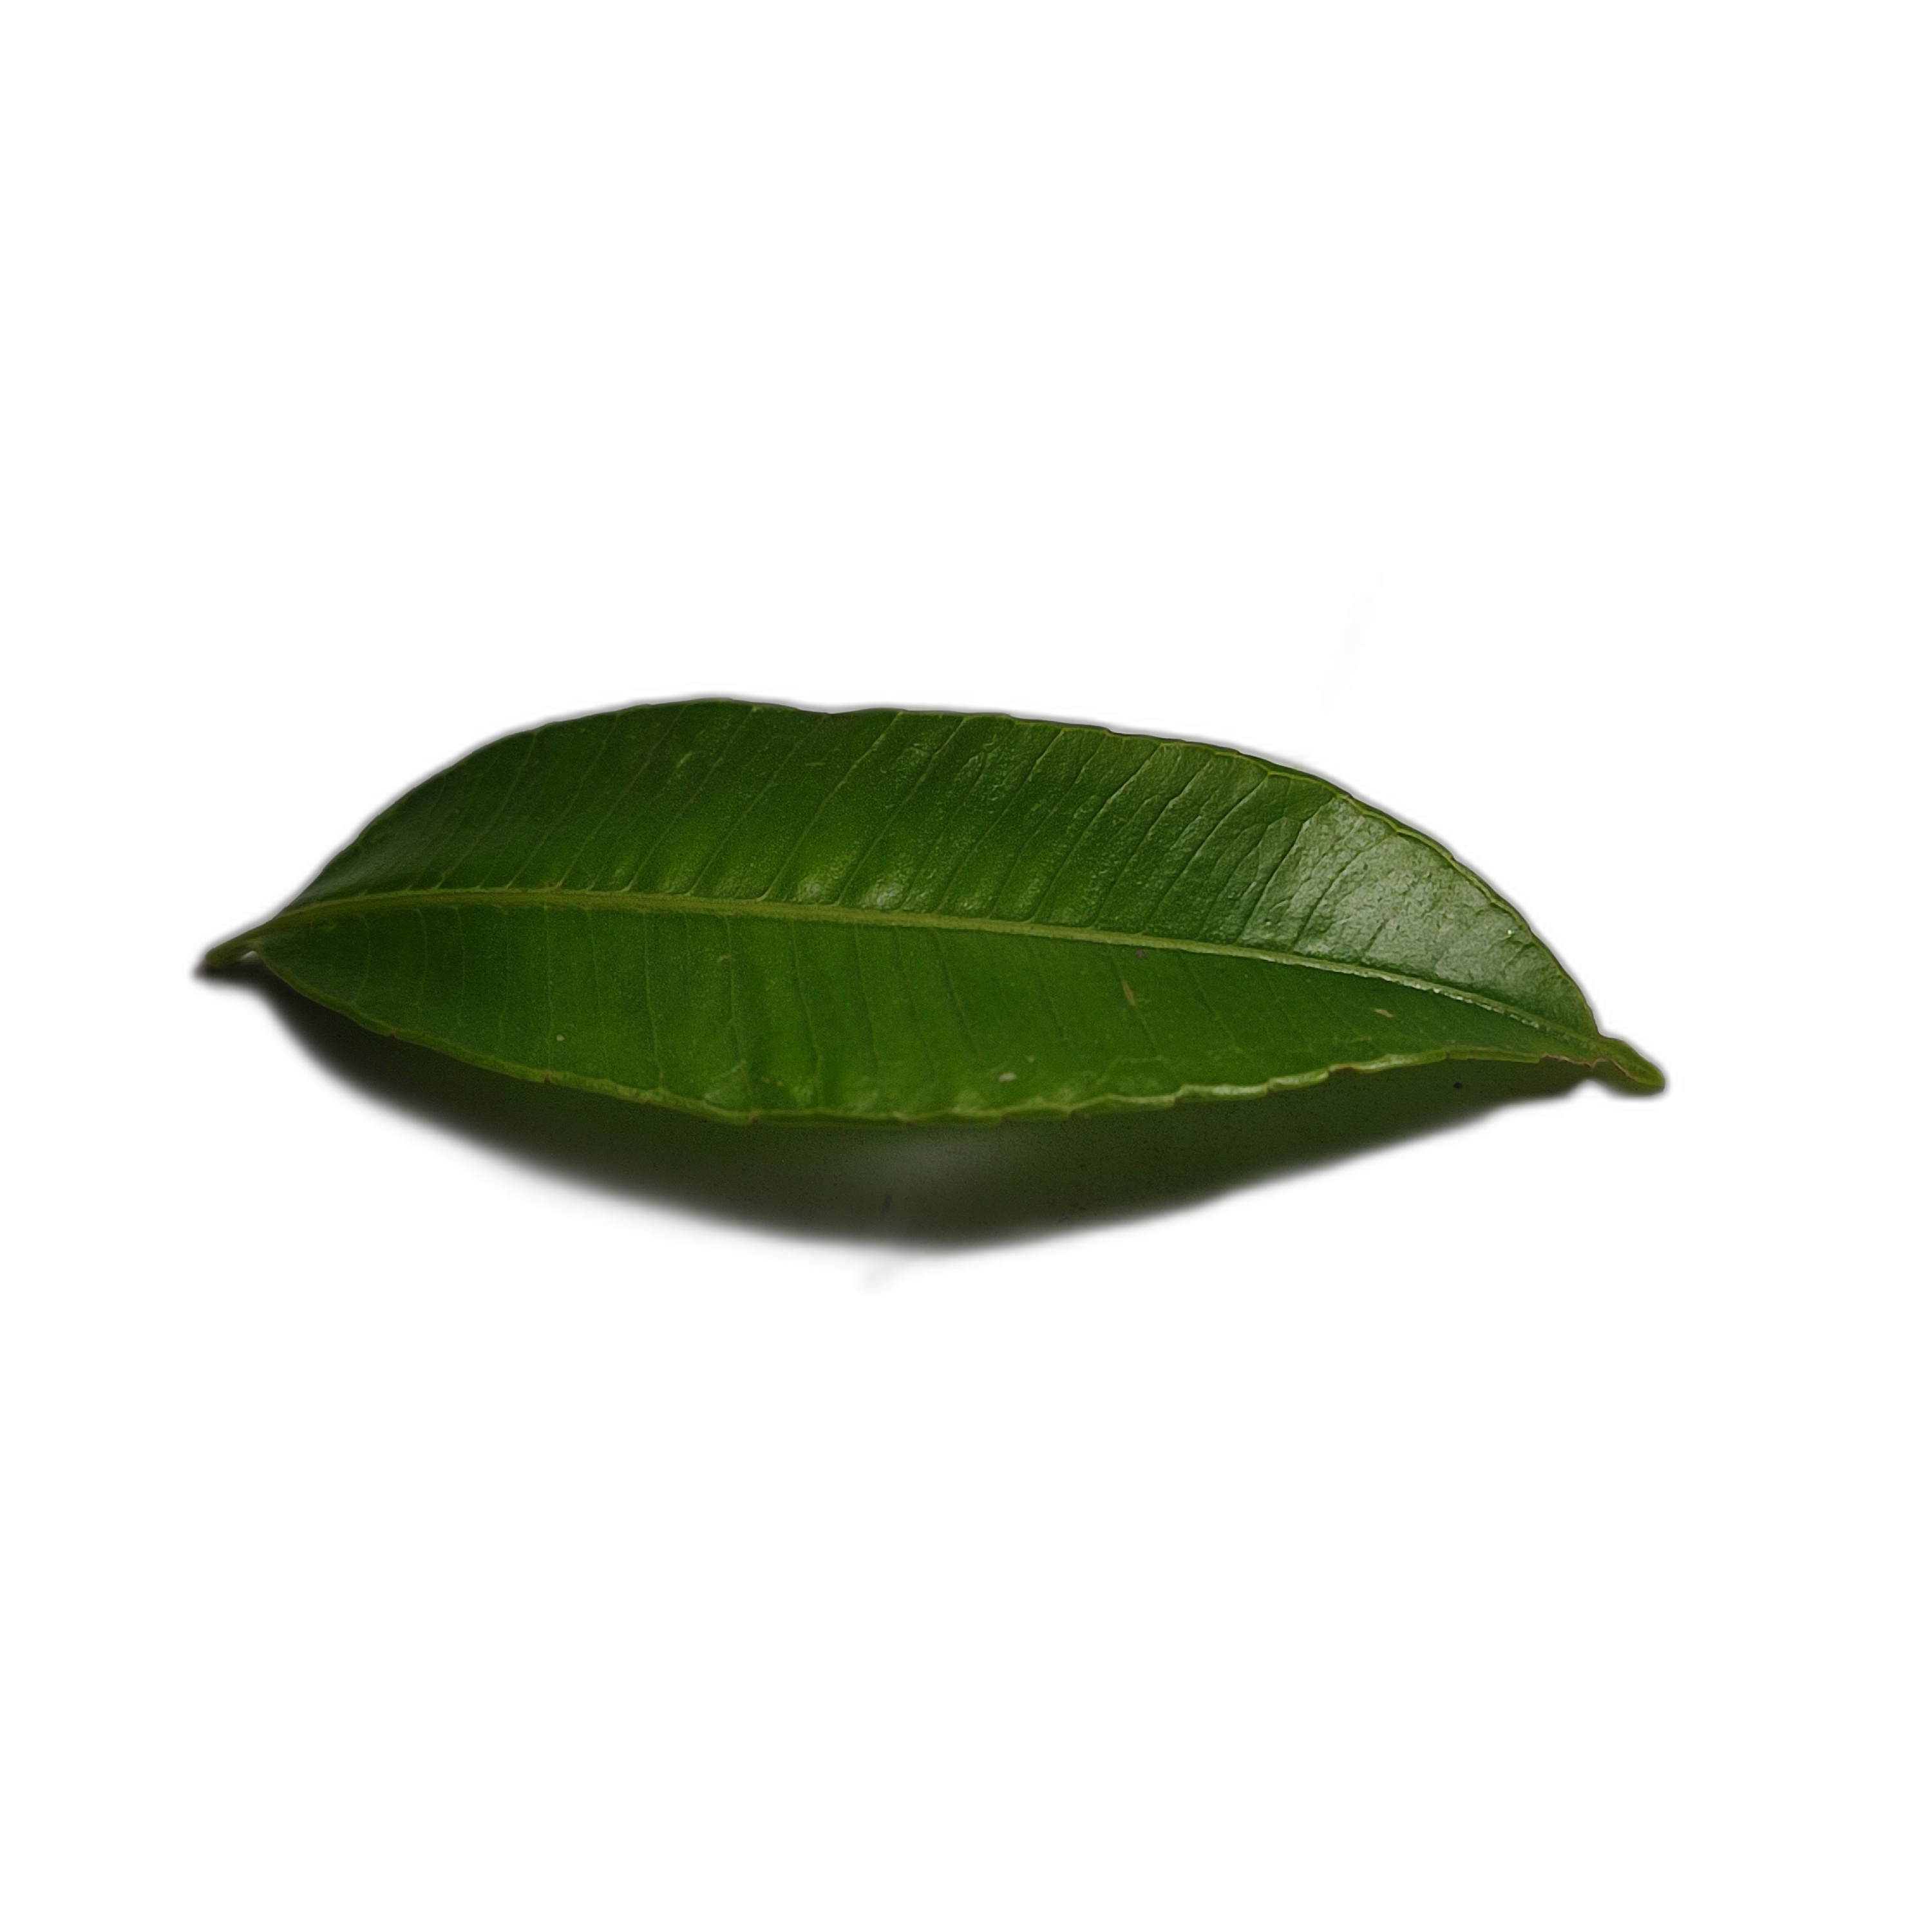
Label: healthy